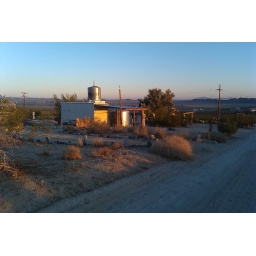
Note that the buildings in the foreground are not the house; the house is to the right. I was more interested in the water tank.